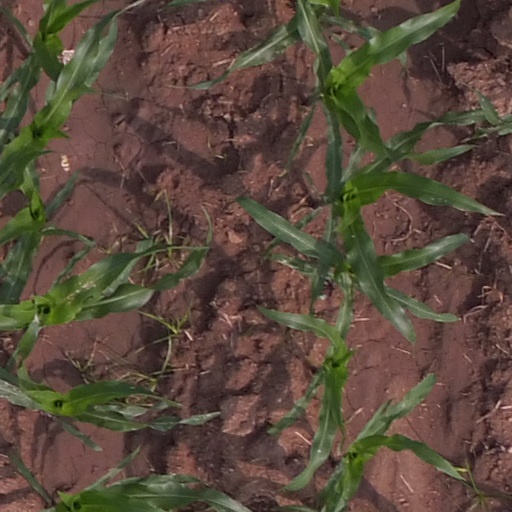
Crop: maize; corn